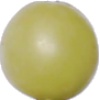
Label: Grape White 2